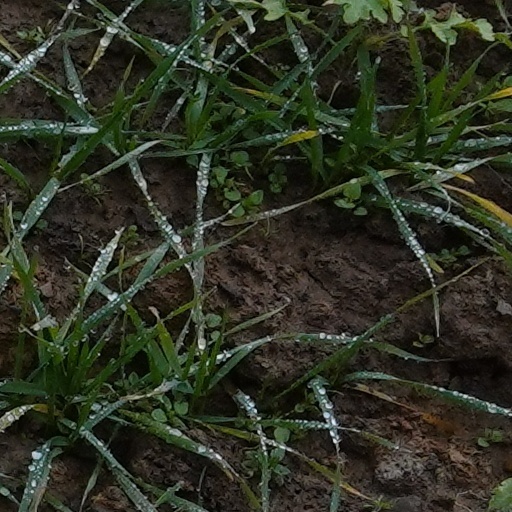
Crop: wheat